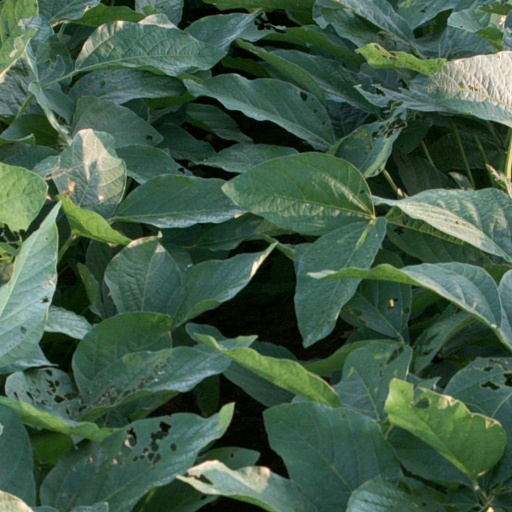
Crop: soybean